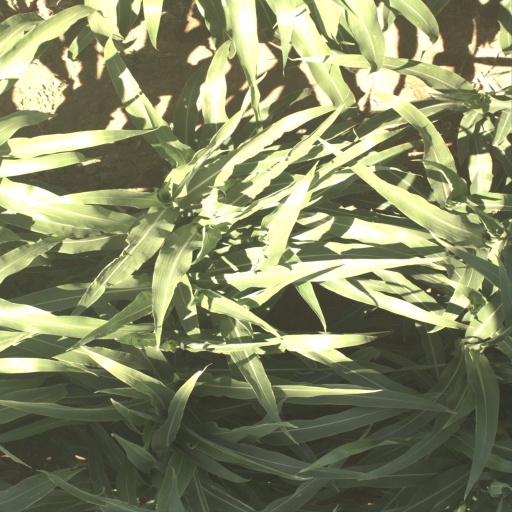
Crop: sorghum